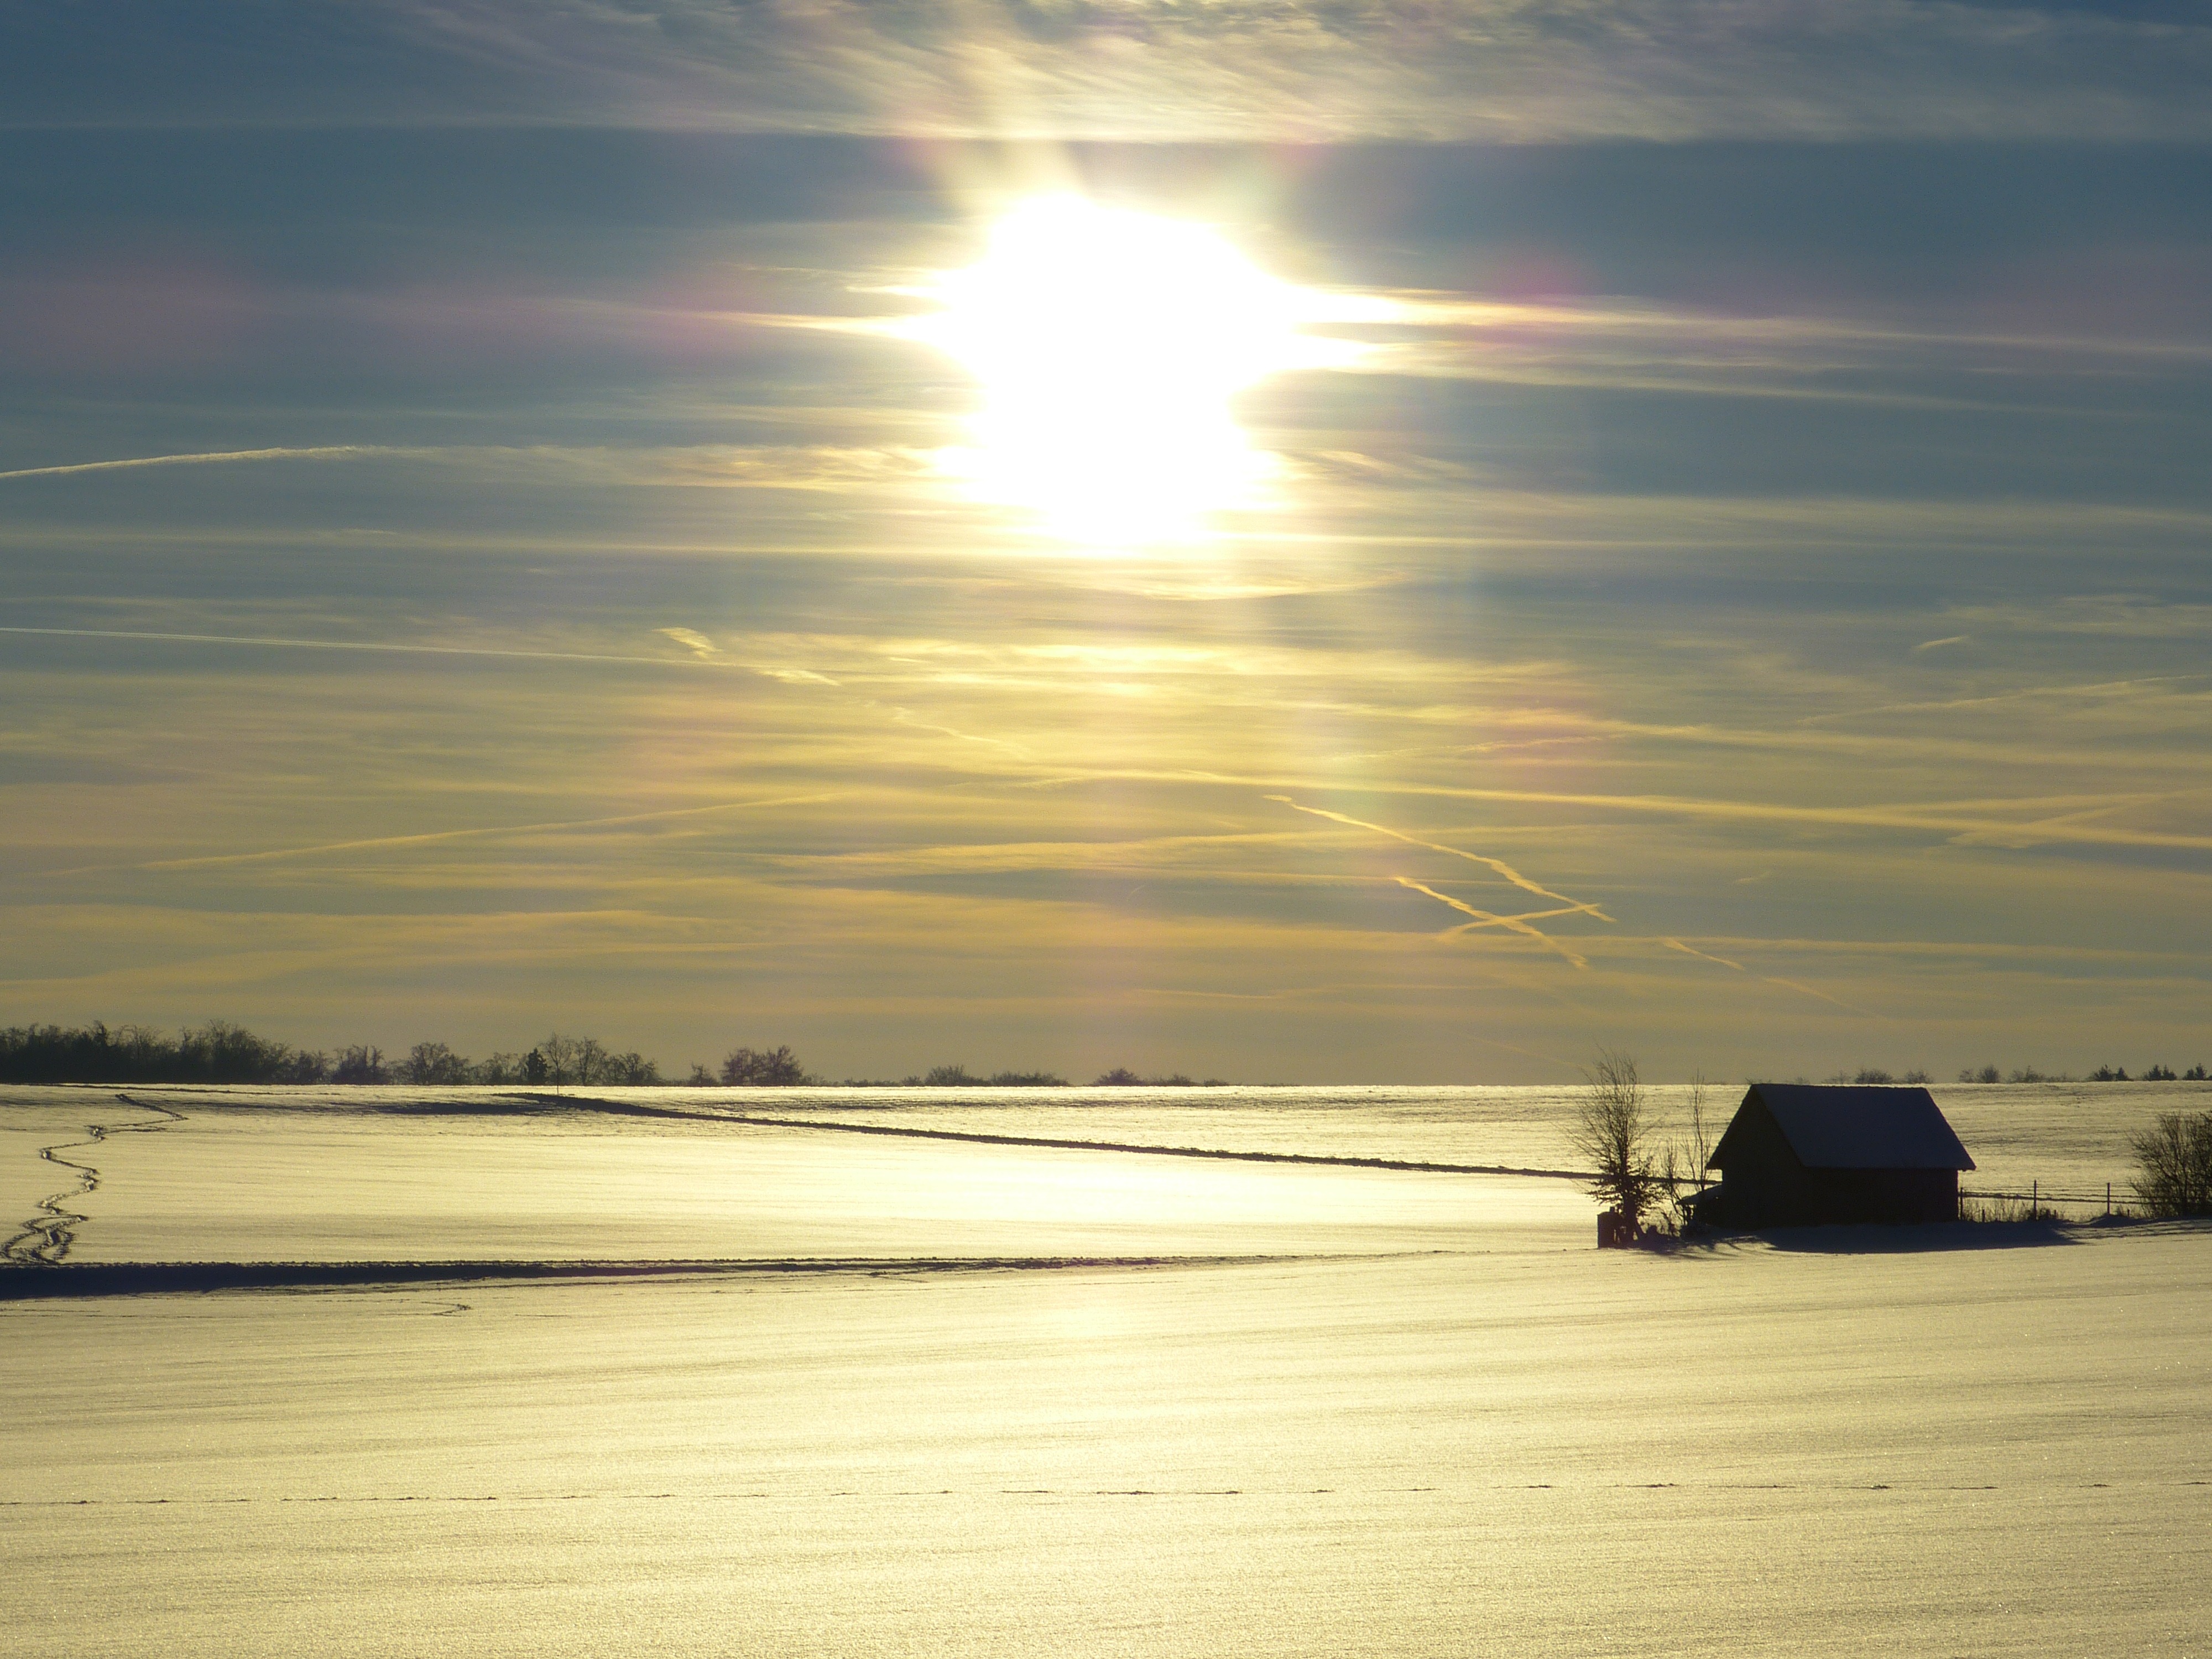
beach, sea, coast, ocean, horizon, winter, cloud, sky, sun, sunrise, sunset, sunlight, morning, shore, wave, dawn, dusk, evening, reflection, wintry, afterglow, back light, atmospheric phenomenon